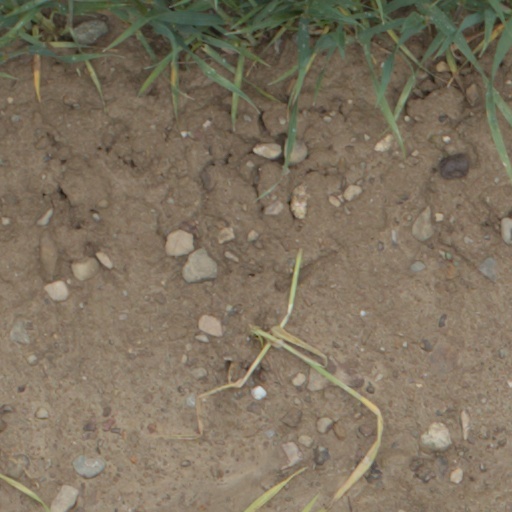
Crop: wheat